Rosemary Hall (North Augusta, South Carolina)

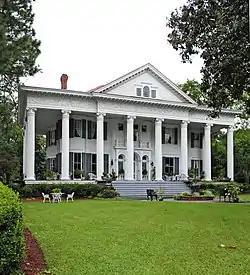

Rosemary Hall is a Greek Revival house in North Augusta, South Carolina that was built in 1900. It was listed on the National Register of Historic Places in 1978. Today, it serves as a boutique bed-and-breakfast.